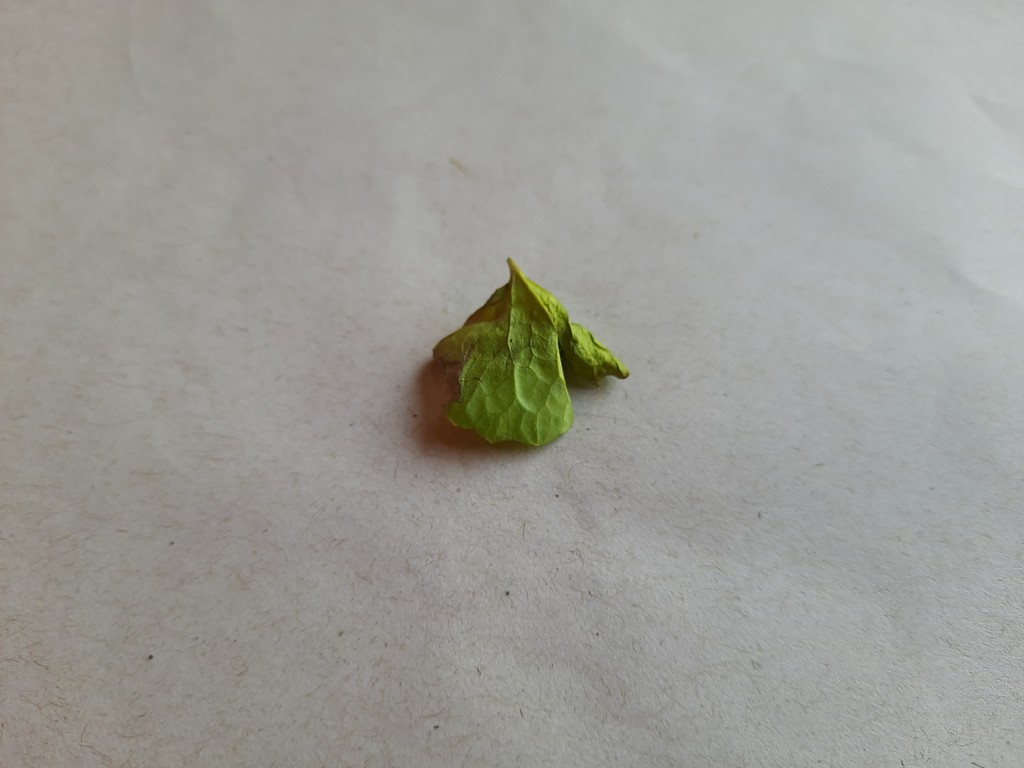
Label: Unhealthy